McMichael Canadian Art Collection

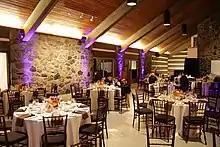
The Grand Hall, an event space situated in museum's main building

The building has log and barn-board walls, and field-stone fireplaces in an effort to recreate the "atmosphere" of Canadian landscape art; in addition to a floor-to-glass ceiling windows that provide a view of the Humber River Valley. The main building includes 14 viewing halls, a gift shop, and a restaurant. The Western Canada Gallery in the main building contains a forty-foot-long cedar bench, and red cedar arches, both of which contains images carved by Doug Cranmer. However, the main building does not contain a large loading dock, preventing the institution from exhibiting large-scale installation artworks in the building.